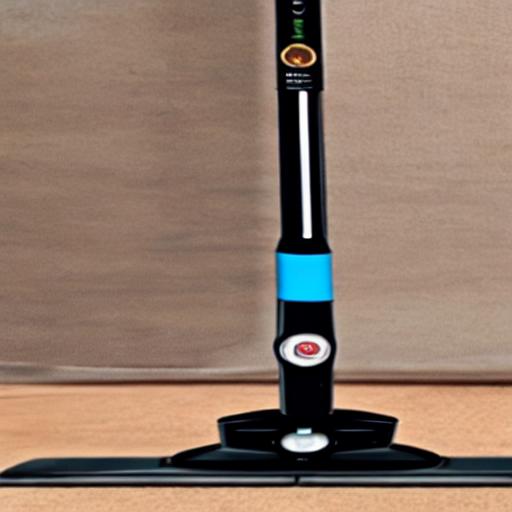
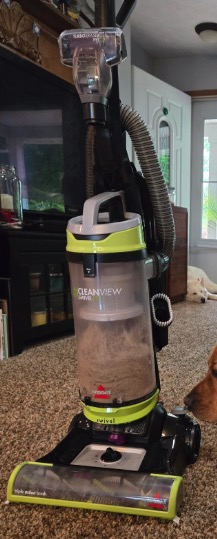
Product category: items_vacuum
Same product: no